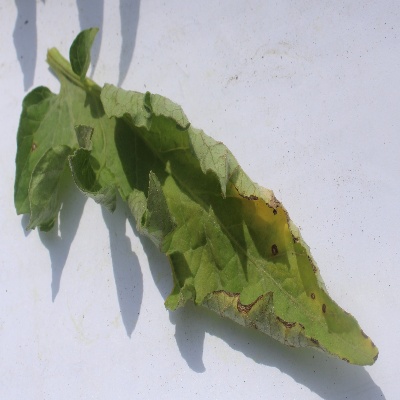
Crop: Tomato
Condition: leaf curl